Kraak ware

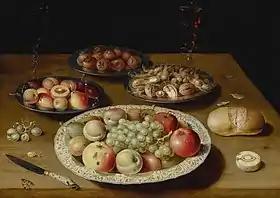
"Still life with a large Kraak ware dish of fruit" by Osias Beert, c. 1610

Kraak was copied and imitated all over the world, by potters in Arita, Japan and Persia—to which Dutch merchants turned when, after the fall of the Ming dynasty in 1644, Chinese originals were no longer available—and ultimately in Delft. As noted above, it made a frequent appearance in the sumptuous Dutch paintings of the seventeenth century ("see also the detail of de Heem's "Banquet Still Life", at right").